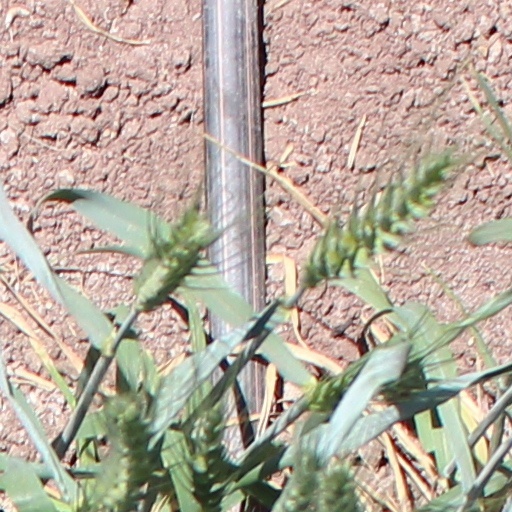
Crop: wheat